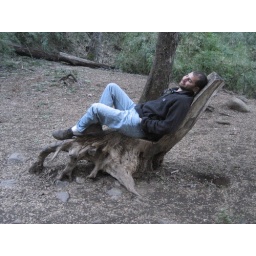
some genius carved a tree into a chair right in front of the waterfall